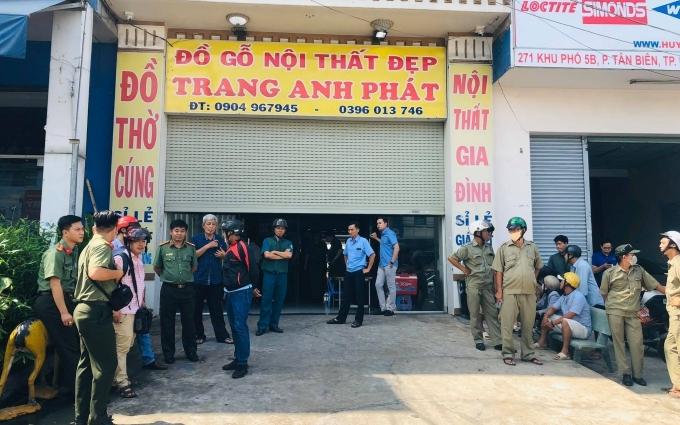
có nhiều người đang tụ tập ở trước cửa của căn nhà